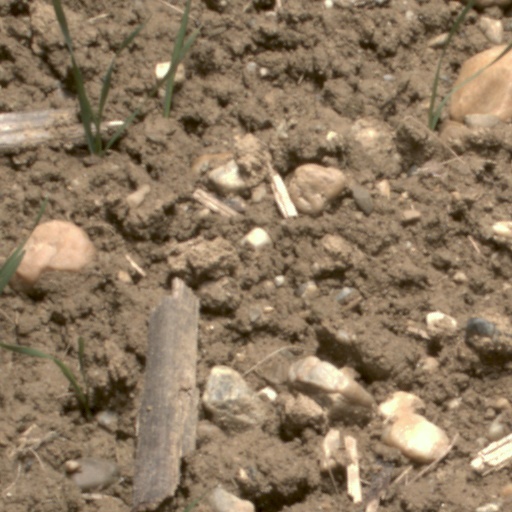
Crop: wheat